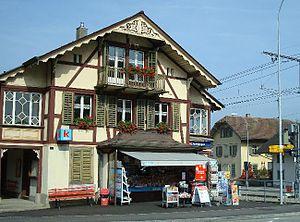
Aarwangen est une commune suisse du canton de Berne, située dans l'arrondissement administratif de Haute-Argovie.
Le Chemin de fer de la Haute-Argovie au Jura, est une des lignes ferroviaires qui composent les Aare Seeland mobil.